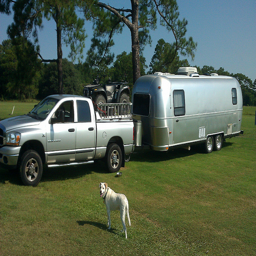
A dog standing by a truck pulling a trailer.
The dog as found by the pick up towing a trailer.
A dog roaming the grounds in a campground area.
A Dodge ram hauls a trailer with an ATV sitting in the truck bed.
A dog stands in the foreground with a truck and camper in the background.